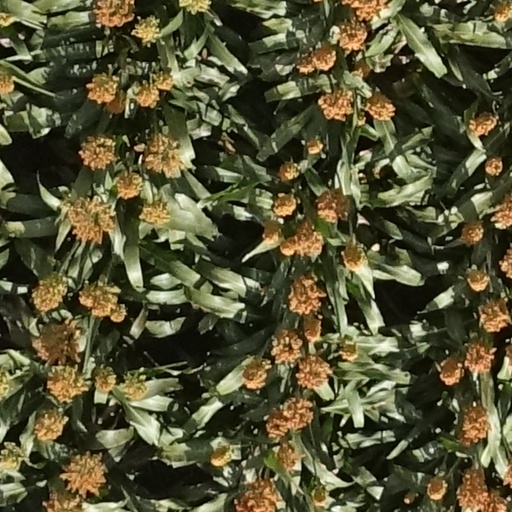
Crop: sorghum